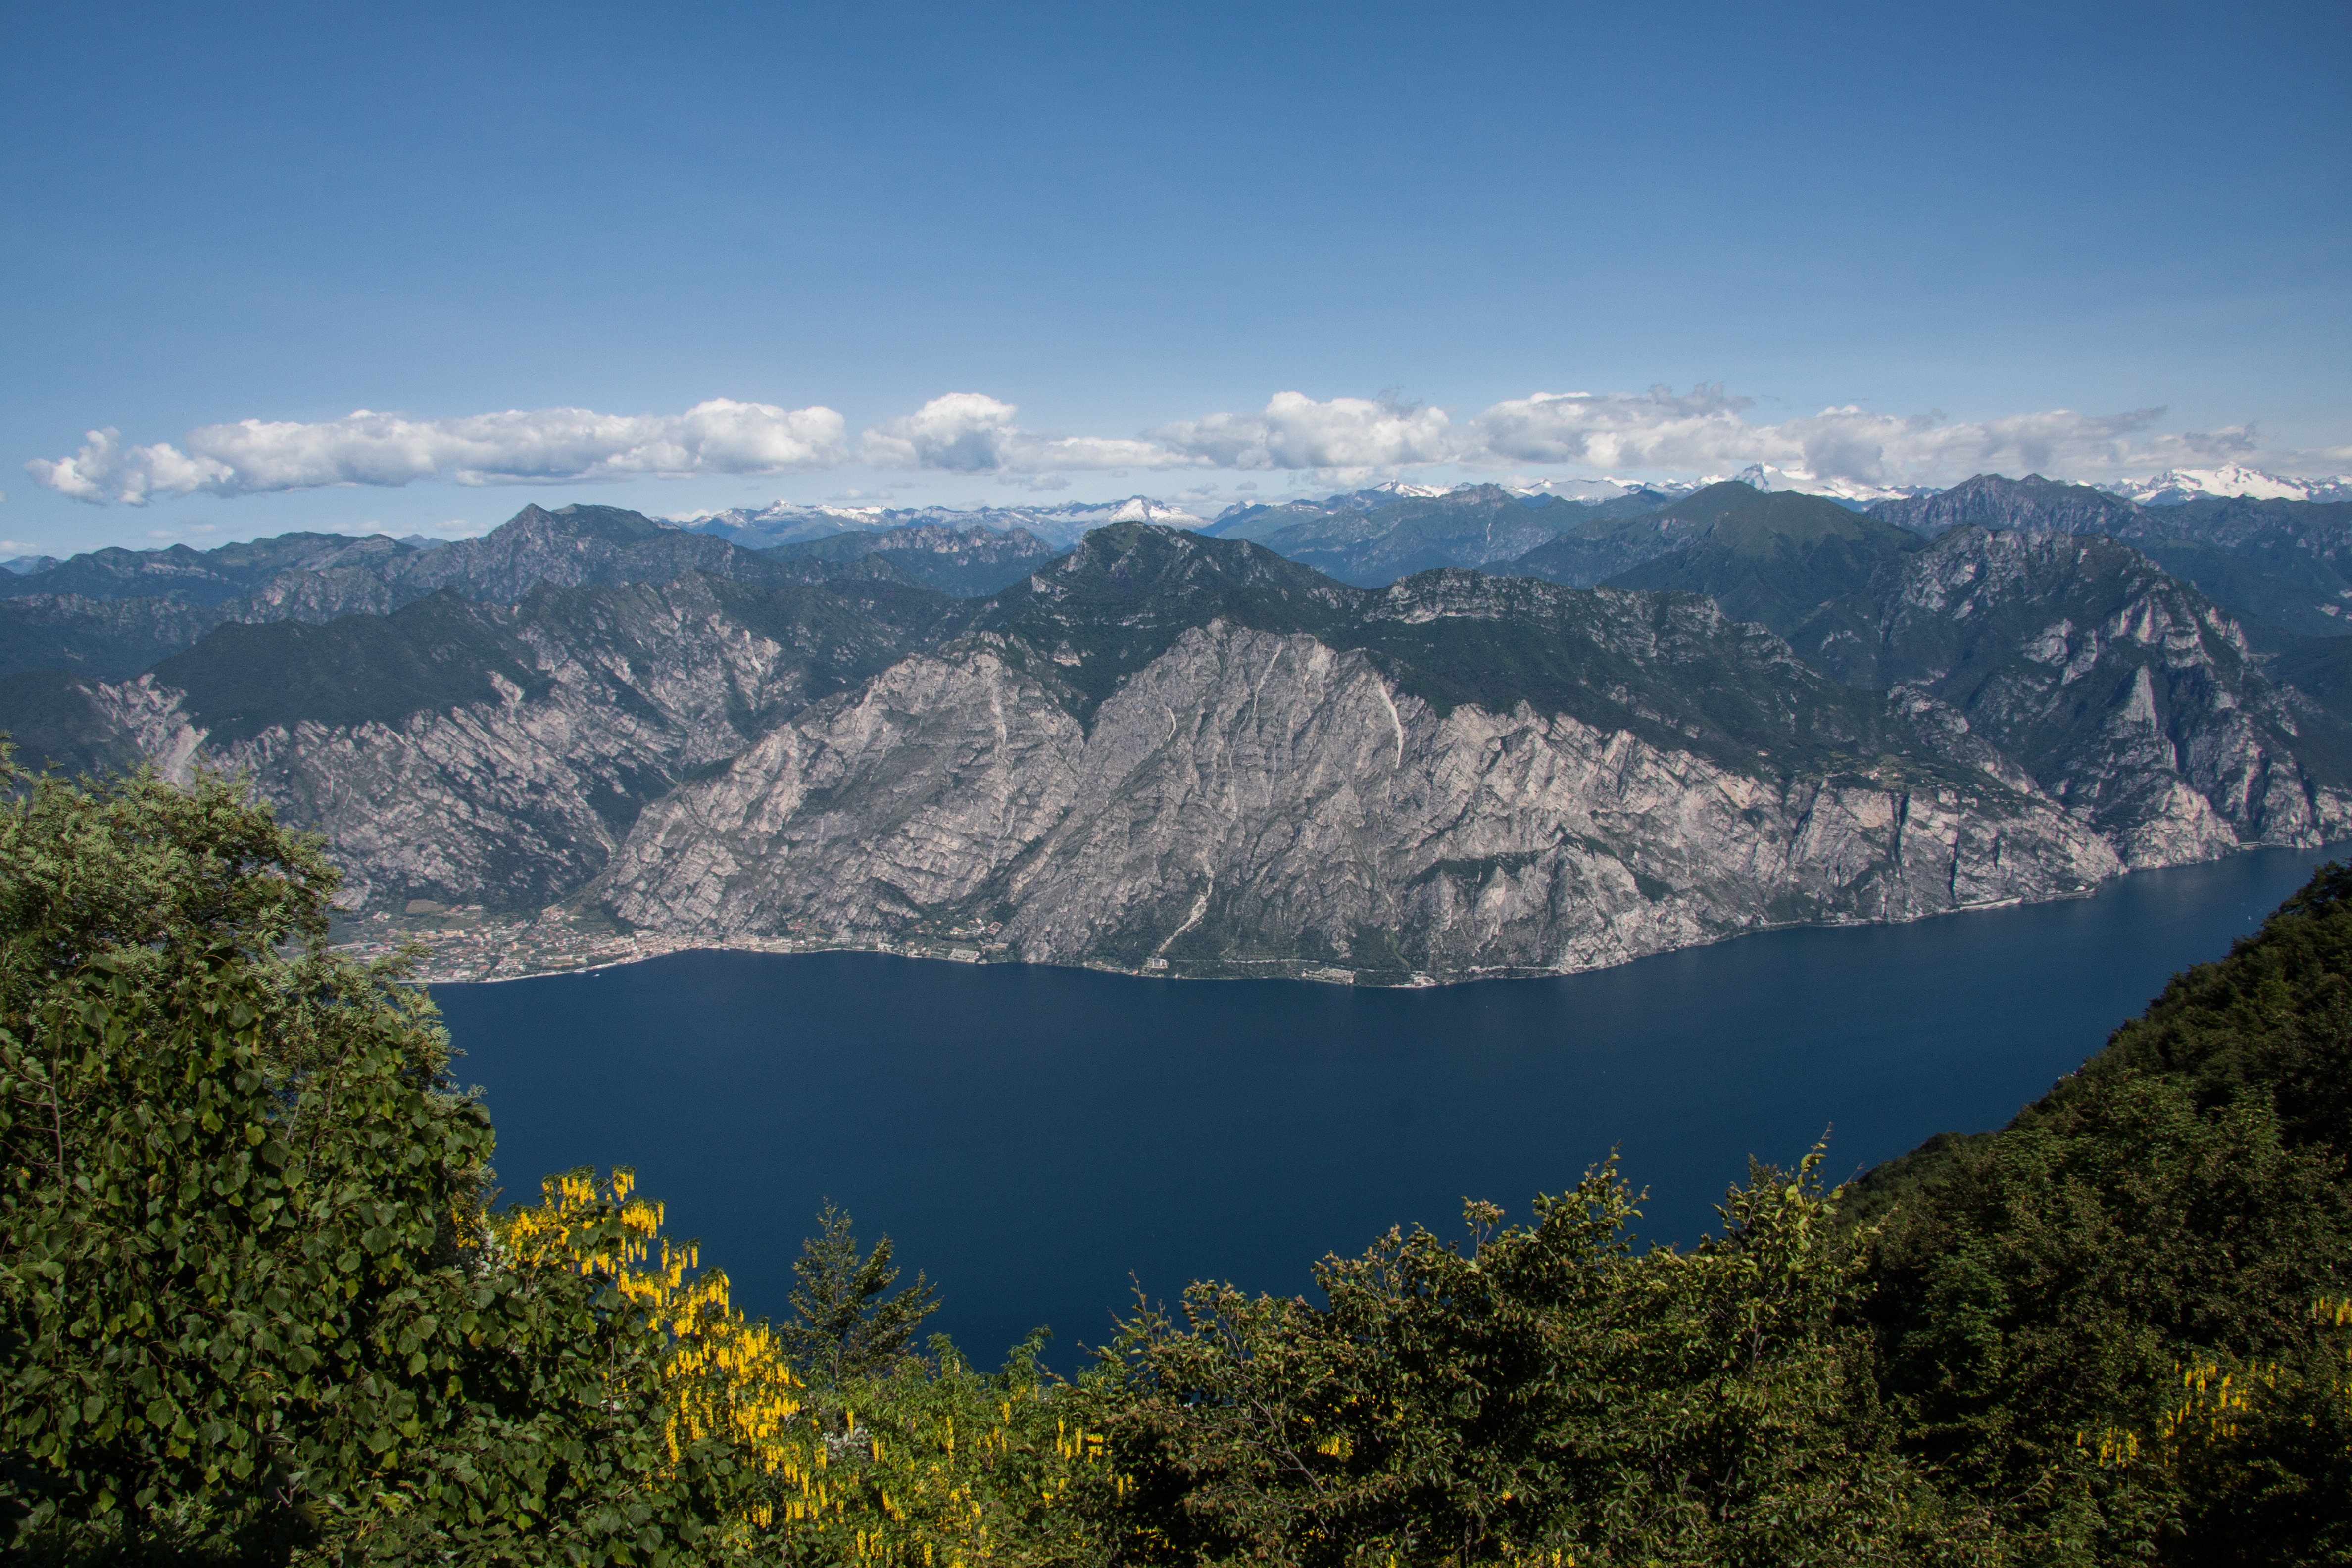
landscape, tree, nature, wilderness, mountain, cloud, hill, lake, adventure, mountain range, italy, snowy, alpine, reservoir, ridge, summit, from above, garda, mountains, alps, plateau, fell, loch, lombardy, landform, bird's eye view, mountain pass, laburnum, lago di garda, geographical feature, mountainous landforms